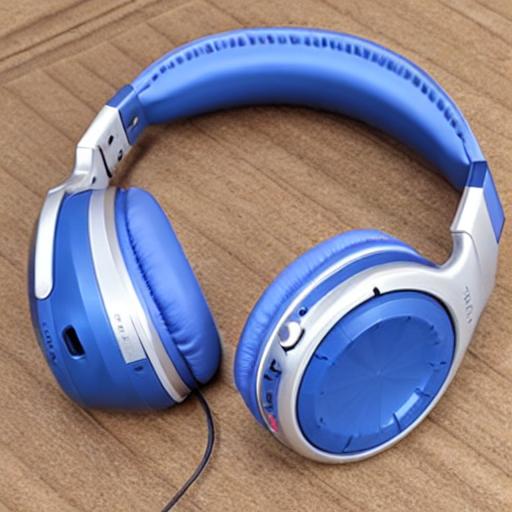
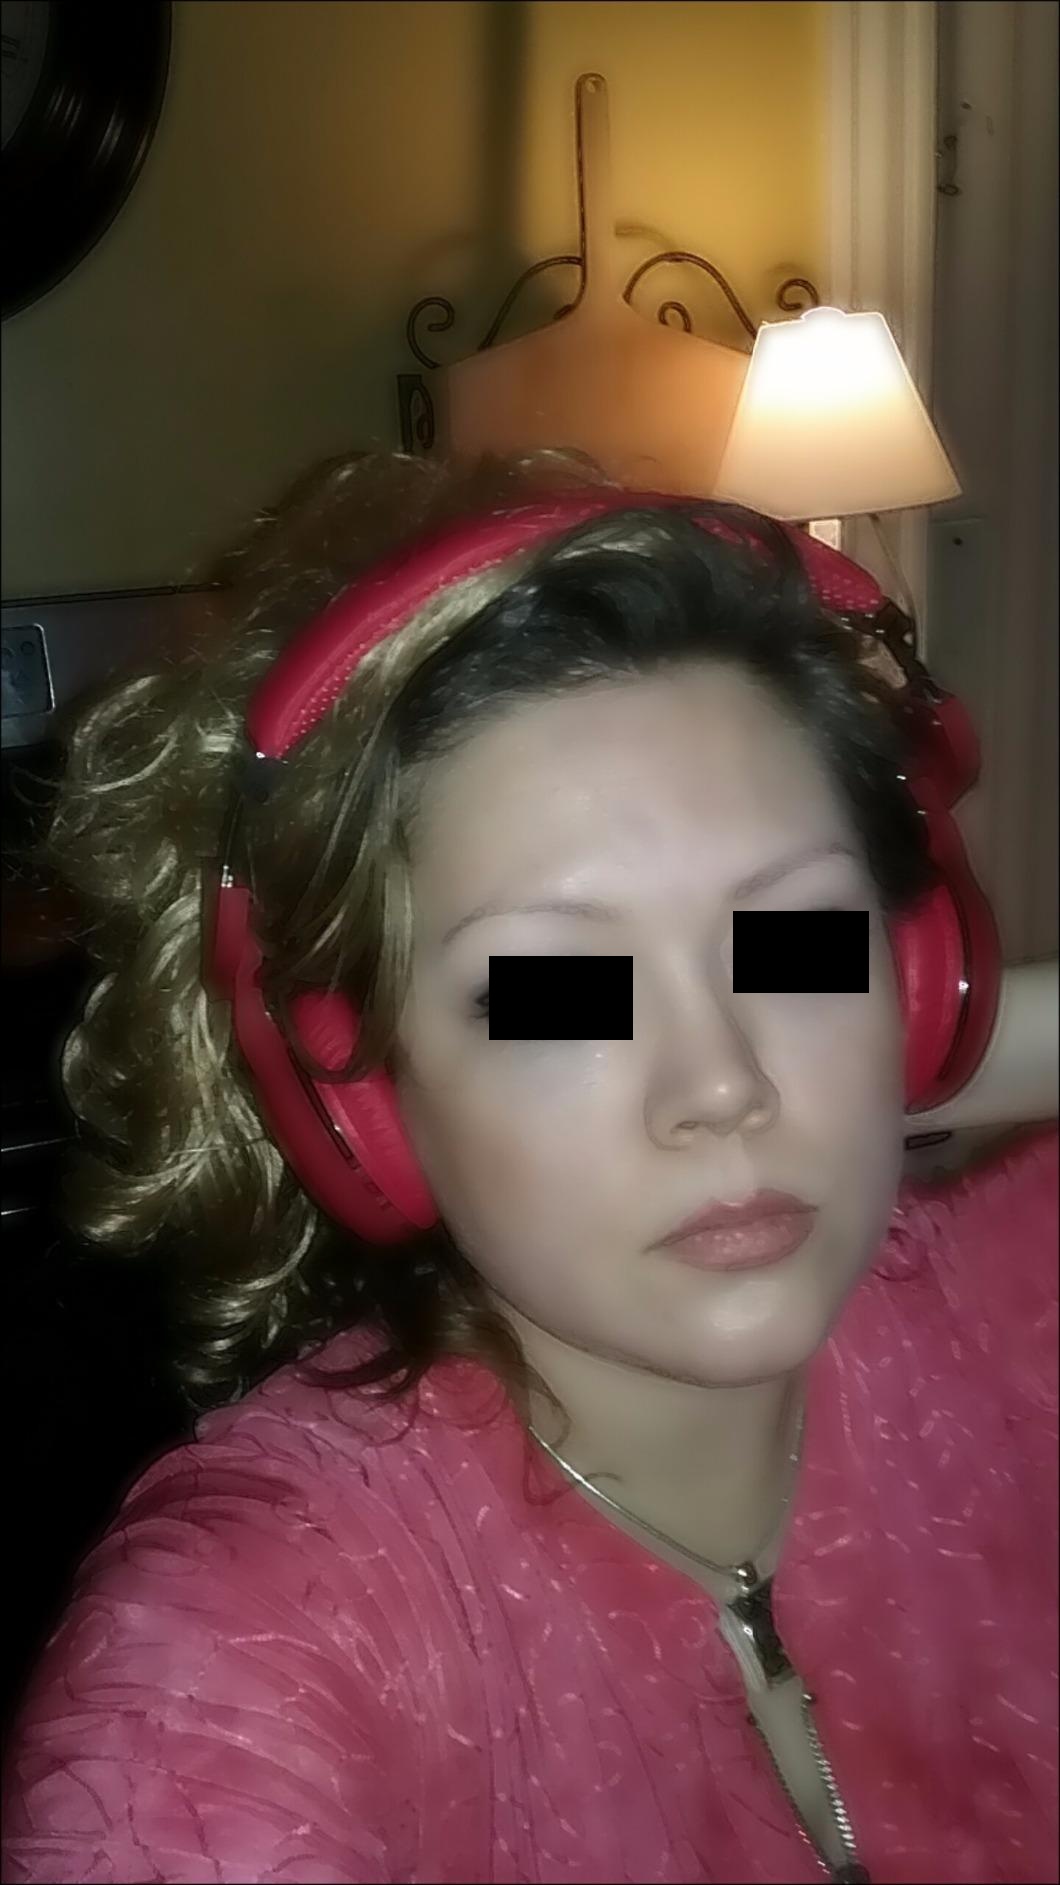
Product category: headphones
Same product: no